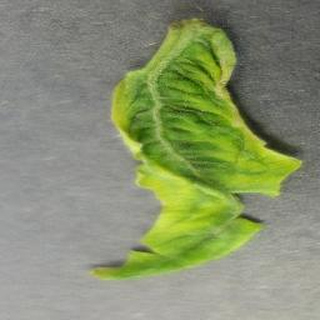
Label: tomato_yellow_leaf_curl_virus